Carbon microphone

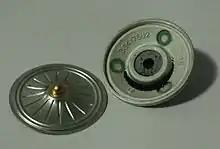
A disassembled Ericsson carbon microphone with carbon particles visible

The carbon microphone, also known as carbon button microphone, button microphone, or carbon transmitter, is a type of microphone, a transducer that converts sound to an electrical audio signal. It consists of two metal plates separated by granules of carbon. One plate is very thin and faces toward the speaking person, acting as a diaphragm. Sound waves striking the diaphragm cause it to vibrate, exerting a varying pressure on the granules, which in turn changes the electrical resistance between the plates. Higher pressure lowers the resistance as the granules are pushed closer together. A steady direct current is passed between the plates through the granules. The varying resistance results in a modulation of the current, creating a varying electric current that reproduces the varying pressure of the sound wave. In analogue telephony, this undulating current is directly passed through the telephone wires to a telephone exchange, and is routed to a recipient. In public address systems it is amplified by an audio amplifier. The frequency response of most carbon microphones, however, is limited to a narrow range, and the device produces significant electrical noise.